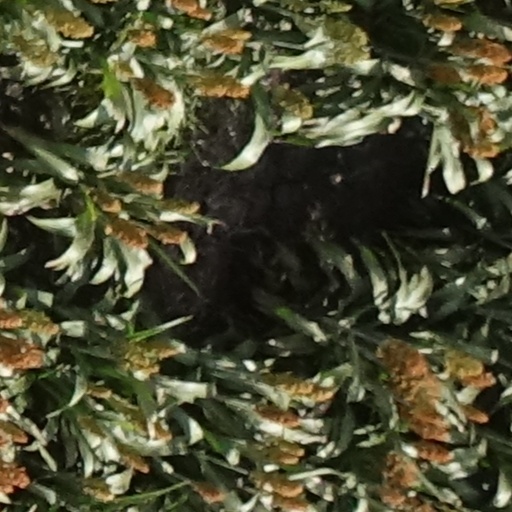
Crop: sorghum